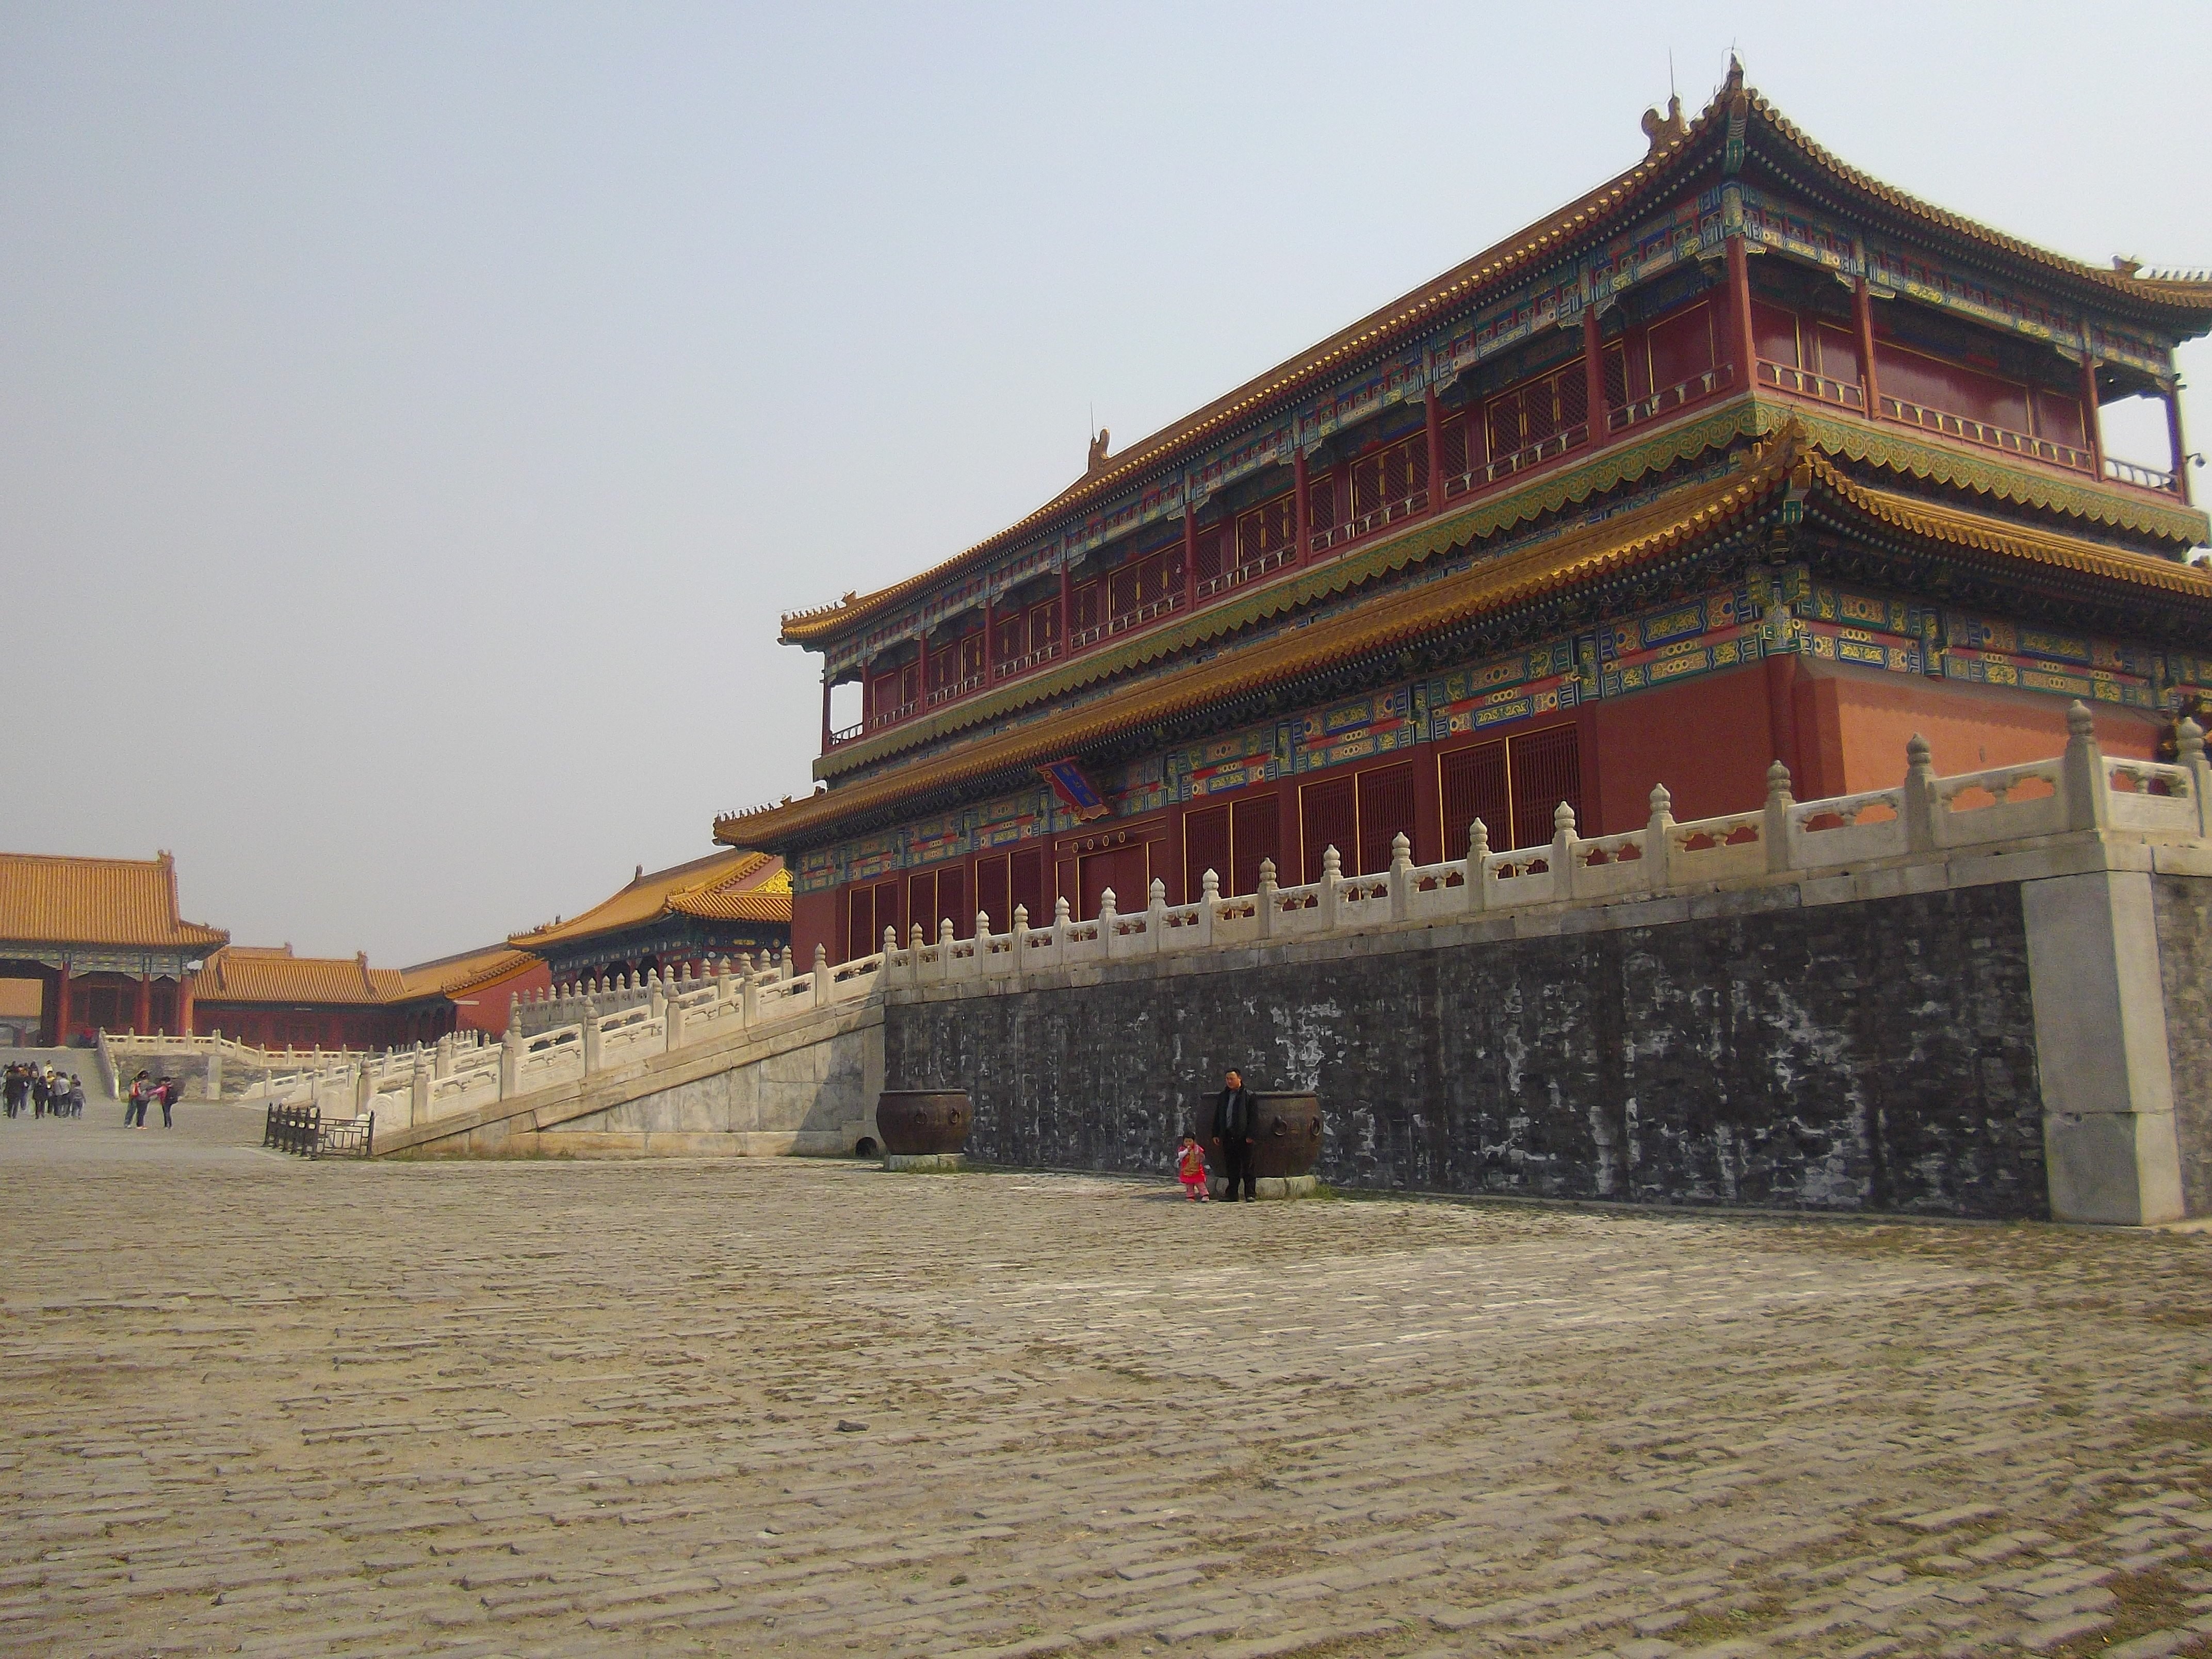
building, palace, travel, tower, landmark, tourism, place of worship, temple, china, chinese architecture, forbidden city, historic site, ancient history